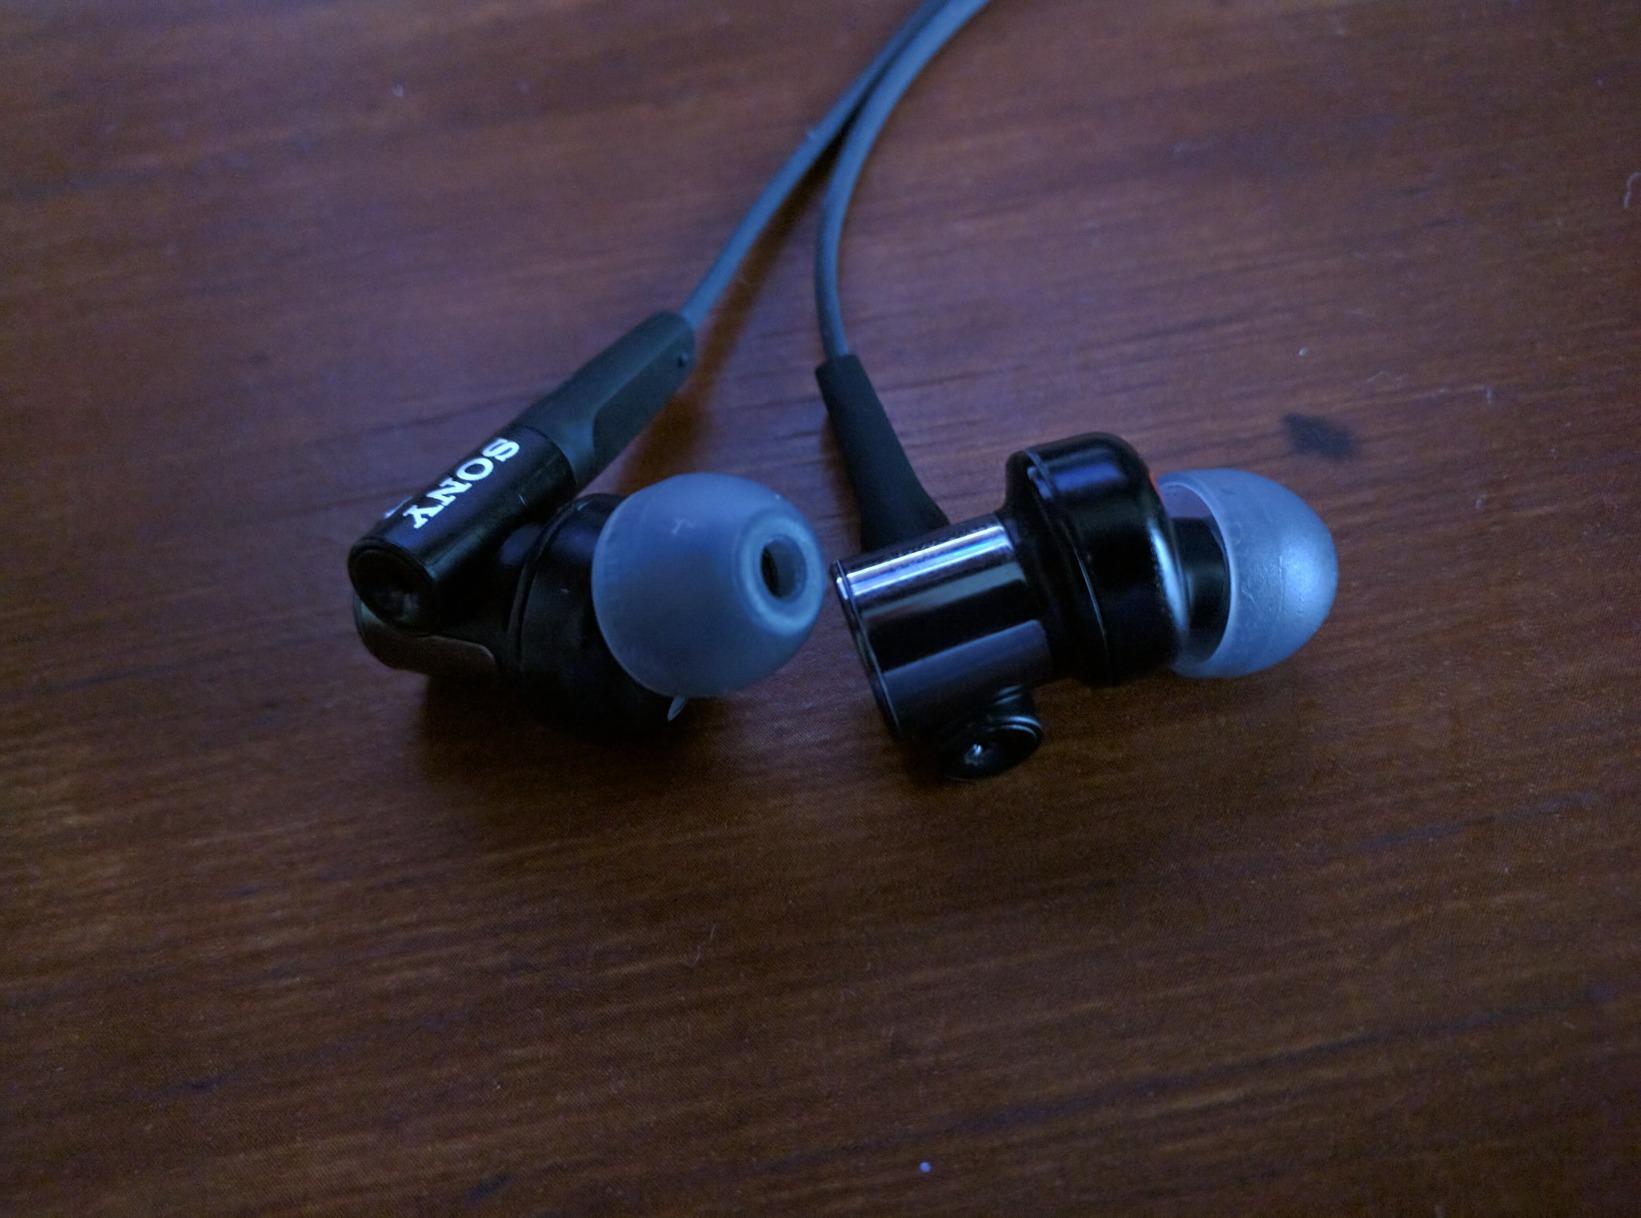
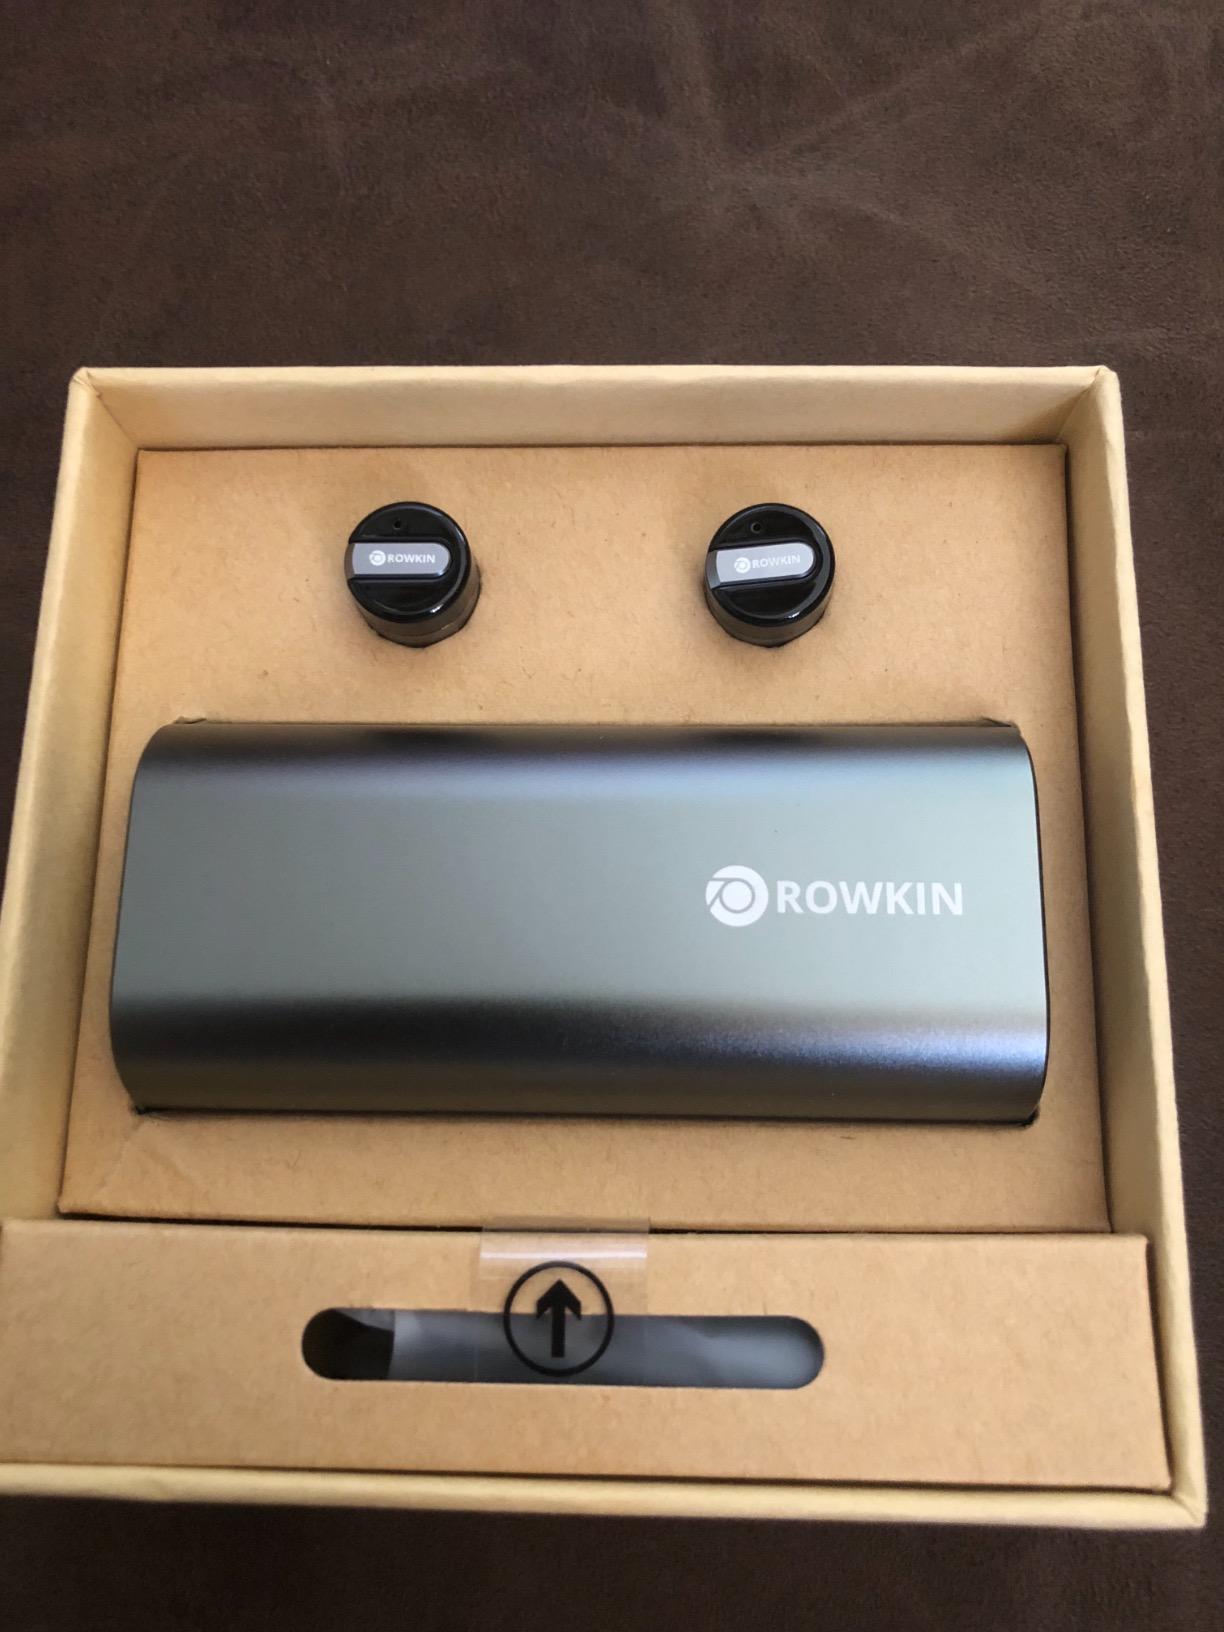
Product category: headphones
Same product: no